Amaliegade 49

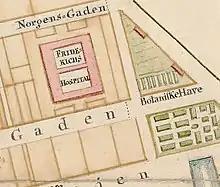
Oeder's Botanical Garden in Amaliegade

Copenhagen's second botanical garden was situated at the site from 1752. It was created by Georg Christian Oeder in the newly founded Frederiksstaden district at the request of Frederik V, at a site bisected by Amaliegade just north of Frederik's Hospital. The smaller western section, covering just under half a hectare, was equipped with a greenhouse while the eastern section remained largely unplanted. The garden was opened to the public in 1763.